Meiji era

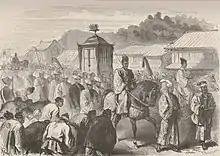
The fifteen-year-old Meiji Emperor, moving from Kyoto to Tokyo at the end of 1868, after the fall of Edo

The Meiji government assured the foreign powers that it would follow the old treaties negotiated by the bakufu and announced that it would act in accordance with international law. Mutsuhito, who was to reign until 1912, selected a new reign name—"Meiji", or "Enlightened Rule"—to mark the beginning of a new era in Japanese history. To further dramatize the new order, the capital was relocated from Kyoto, where it had been situated since 794, to Tokyo (Eastern Capital), the new name for Edo. In a move critical for the consolidation of the new regime, most "daimyōs" voluntarily surrendered their land and census records to the Emperor in the abolition of the Han system, symbolizing that the land and people were under the Emperor's jurisdiction.